Alfredo Guati Rojo

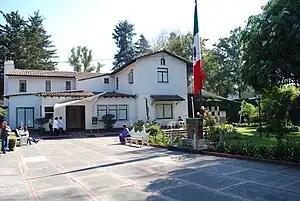
View of the National Watercolor Museum of Mexico, founded by Guati Rojo

Alfredo Guati Rojo Cárdenas (December 1, 1918 – June 10, 2003) was a 20th-century Mexican artist who worked to restore the reputation of watercolor painting as a true art form. His preference for the technique came from seeing Diego Rivera’s work and helping with a fresco mural in his hometown of Cuernavaca as a child. When he was 16, he went to Mexico City to study law, but switched to art. He learned the various classic art techniques but kept his preference for watercolor. His career began by teaching art, founding an art institute in the Colonia Roma section of Mexico City. In the 1950s, he tried to get the area's art galleries to show watercolors but they refused, considering it to be a minor art form. He began to host exhibitions of watercolor works at his art institute with success which led to the formation of the Museo Nacional de la Acuarela or National Watercolor Museum in the 1960s. The museum remained in Colonia Roma until the 1985 Mexico City earthquake destroyed the building and led to its relocation to the Coyoacán borough, where it remains. During this time, Guati Rojo also had a career showing and selling his own artwork, almost exclusively watercolors, in various parts of the world. Most of his income from this painting went to support the museum.